Drain (comics)

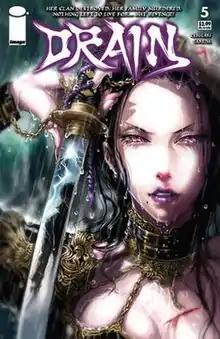

Drain is a creator-owned comic, written C. B. Cebulski and painted by Sana Takeda. It was published by American company Image Comics in 2006–2008, for a total of six issues, collected in a trade paperback in 2008.